Berberis

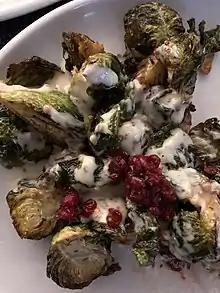
Crispy Brussels sprouts with barberries on top

"Berberis vulgaris" grows in the wild in much of Europe and West Asia. It produces large crops of edible berries, rich in vitamin C, but with a sharp acid flavour. In Europe for many centuries the berries were used for culinary purposes much as citrus peel is used. Today in Europe they are very infrequently used. The country in which they are used the most is Iran, where they are referred to as "zereshk" in Persian. The berries are common in Persian cuisine in rice dishes such as "zereshk polo" (a dish of rice cooked in the Persian style with saffron and barberries, often served with chicken) and "morassa polo" (literal translation "bejewelled rice", an opulent dish of rice with barberries and slivers of pistachio, almond, and orange peel) and as a flavouring for poultry. Because of their sour flavour, they are sometimes cooked with sugar before being added to Persian rice. Iranian markets sell dried zereshk. By virtue of their limited availability, specialised growing conditions, and the complexity of the harvesting process, they are considered expensive and so are served in the finest of Persian dishes. In Russia and Eastern Europe, it is sometimes used in jams as a source of pectin (especially with mixed berries). An extract of barberries is a common flavouring for soft drinks, candies, and sweets.